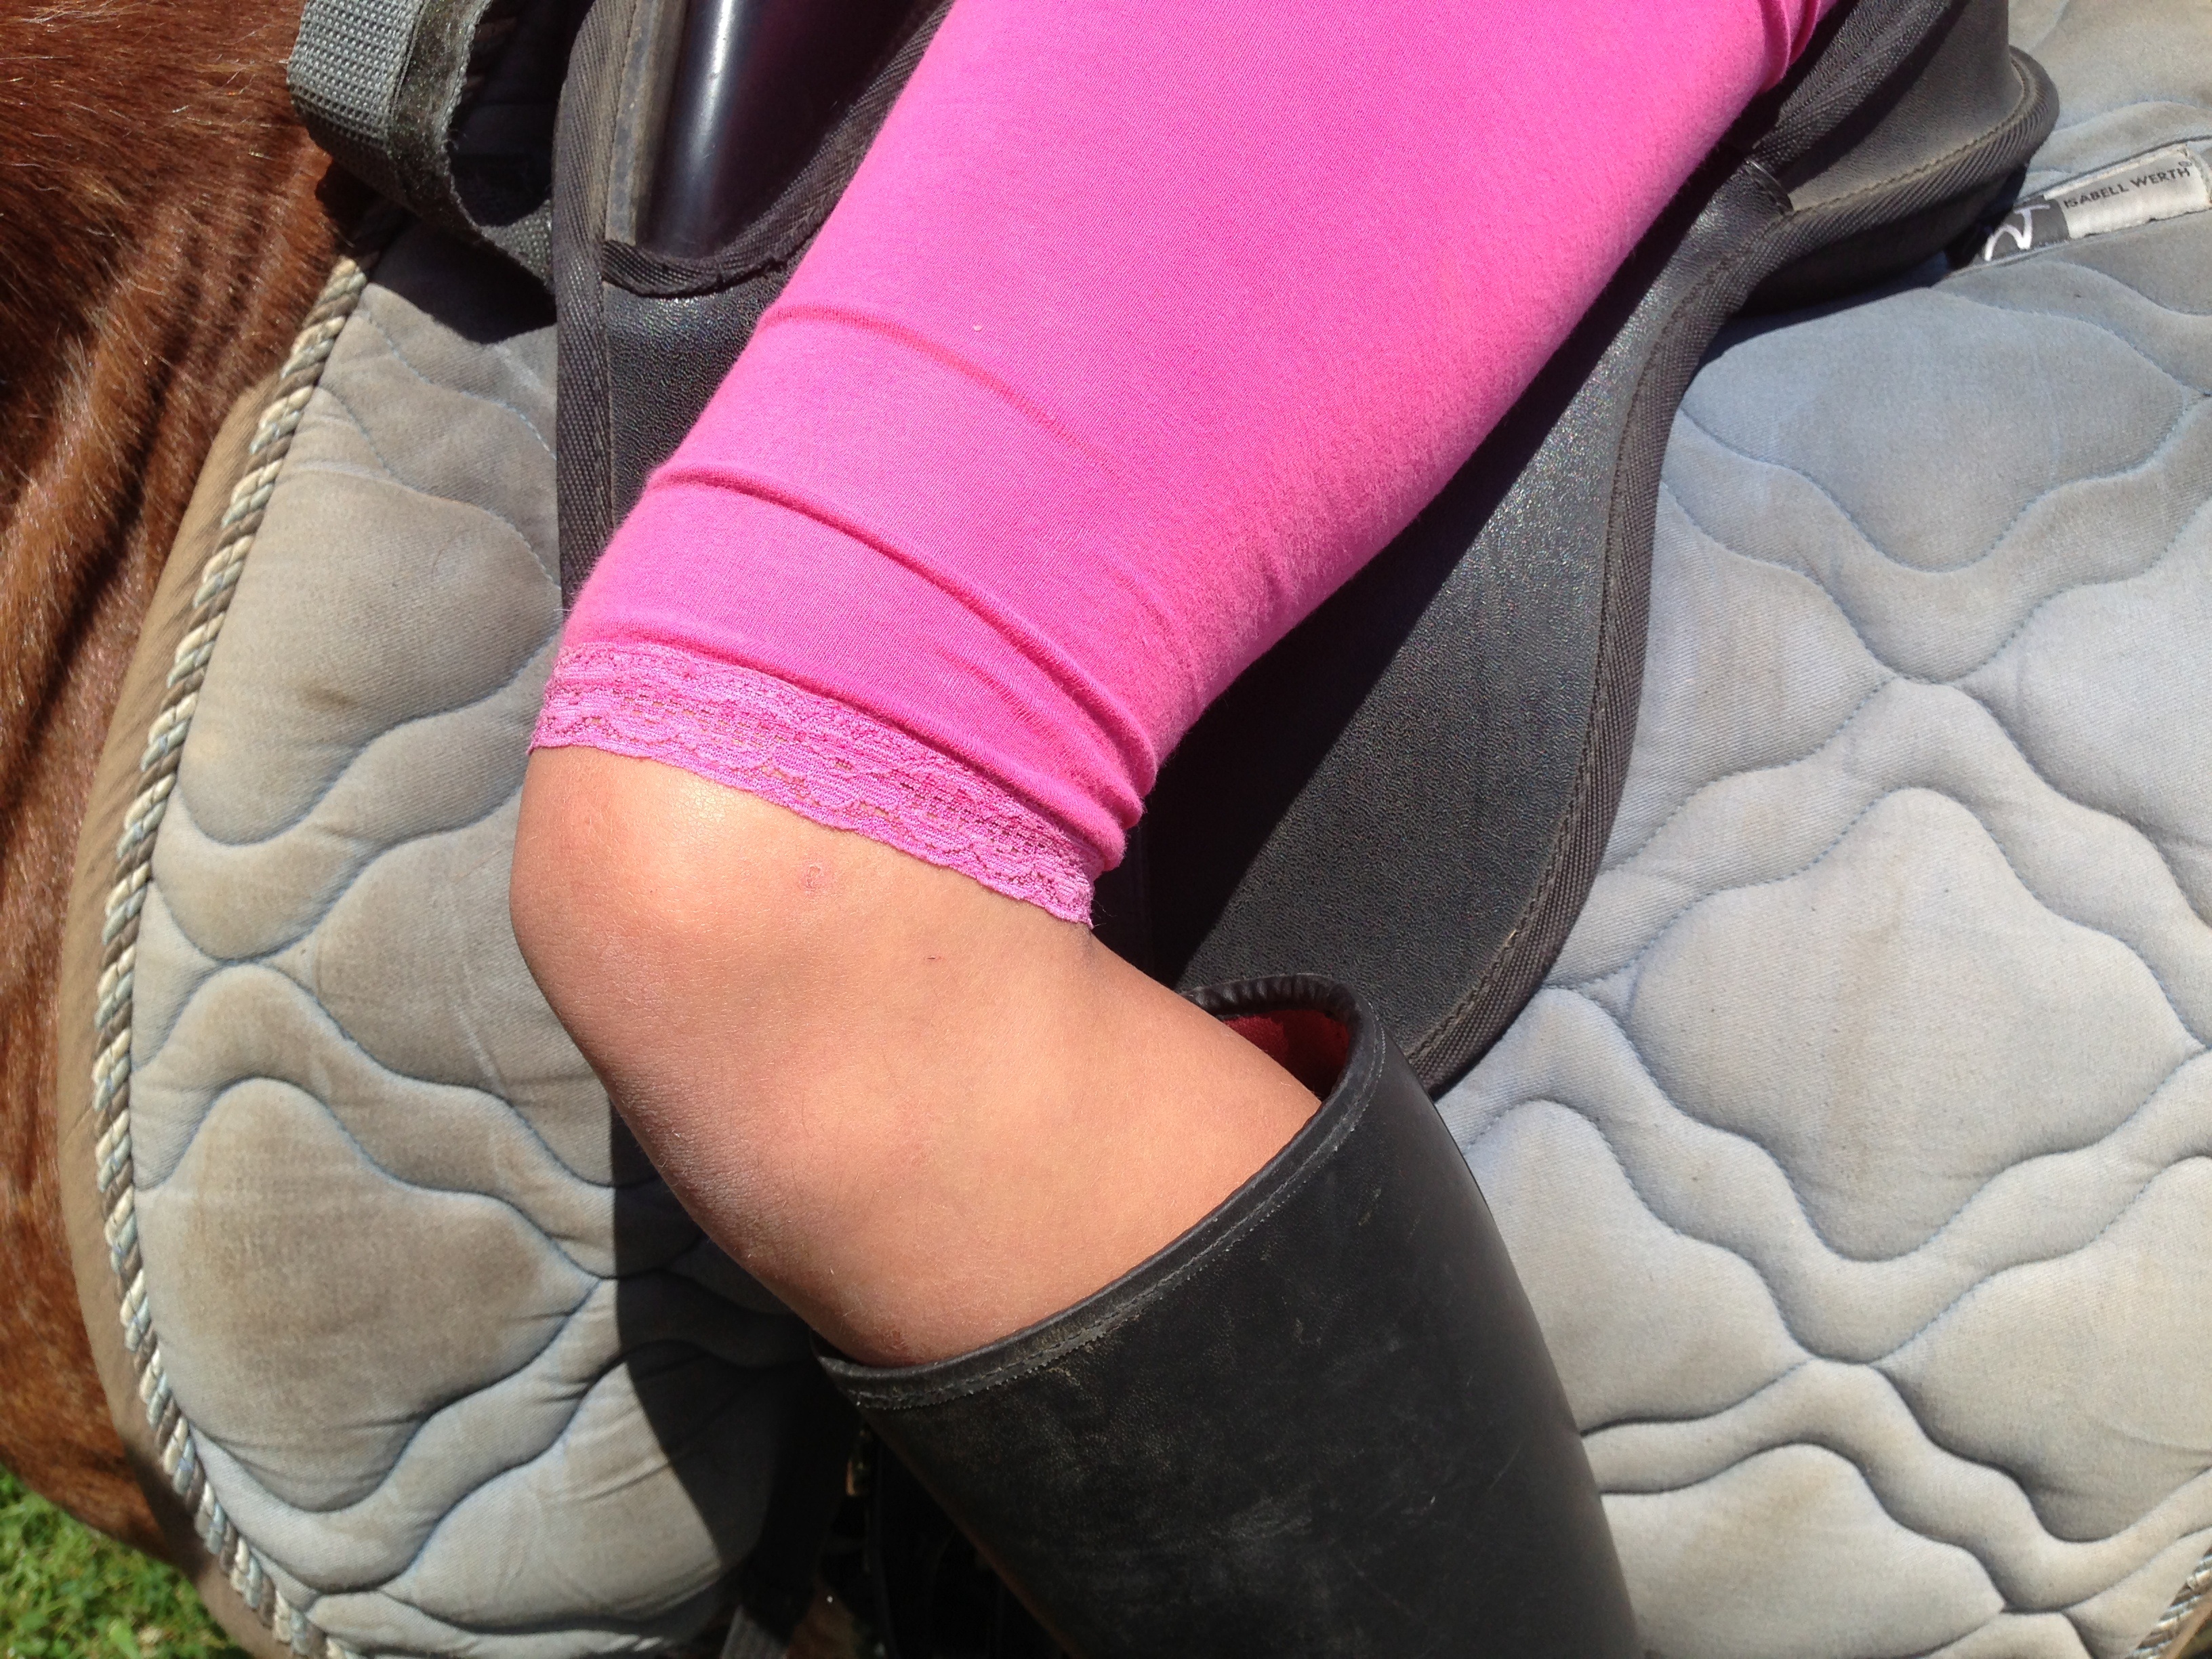
hand, shoe, girl, boot, leg, finger, foot, horse, ride, fashion, lady, arm, muscle, human body, thigh, footwear, organ, car seat, tyrol, abdomen, fiss, sense, high heeled footwear